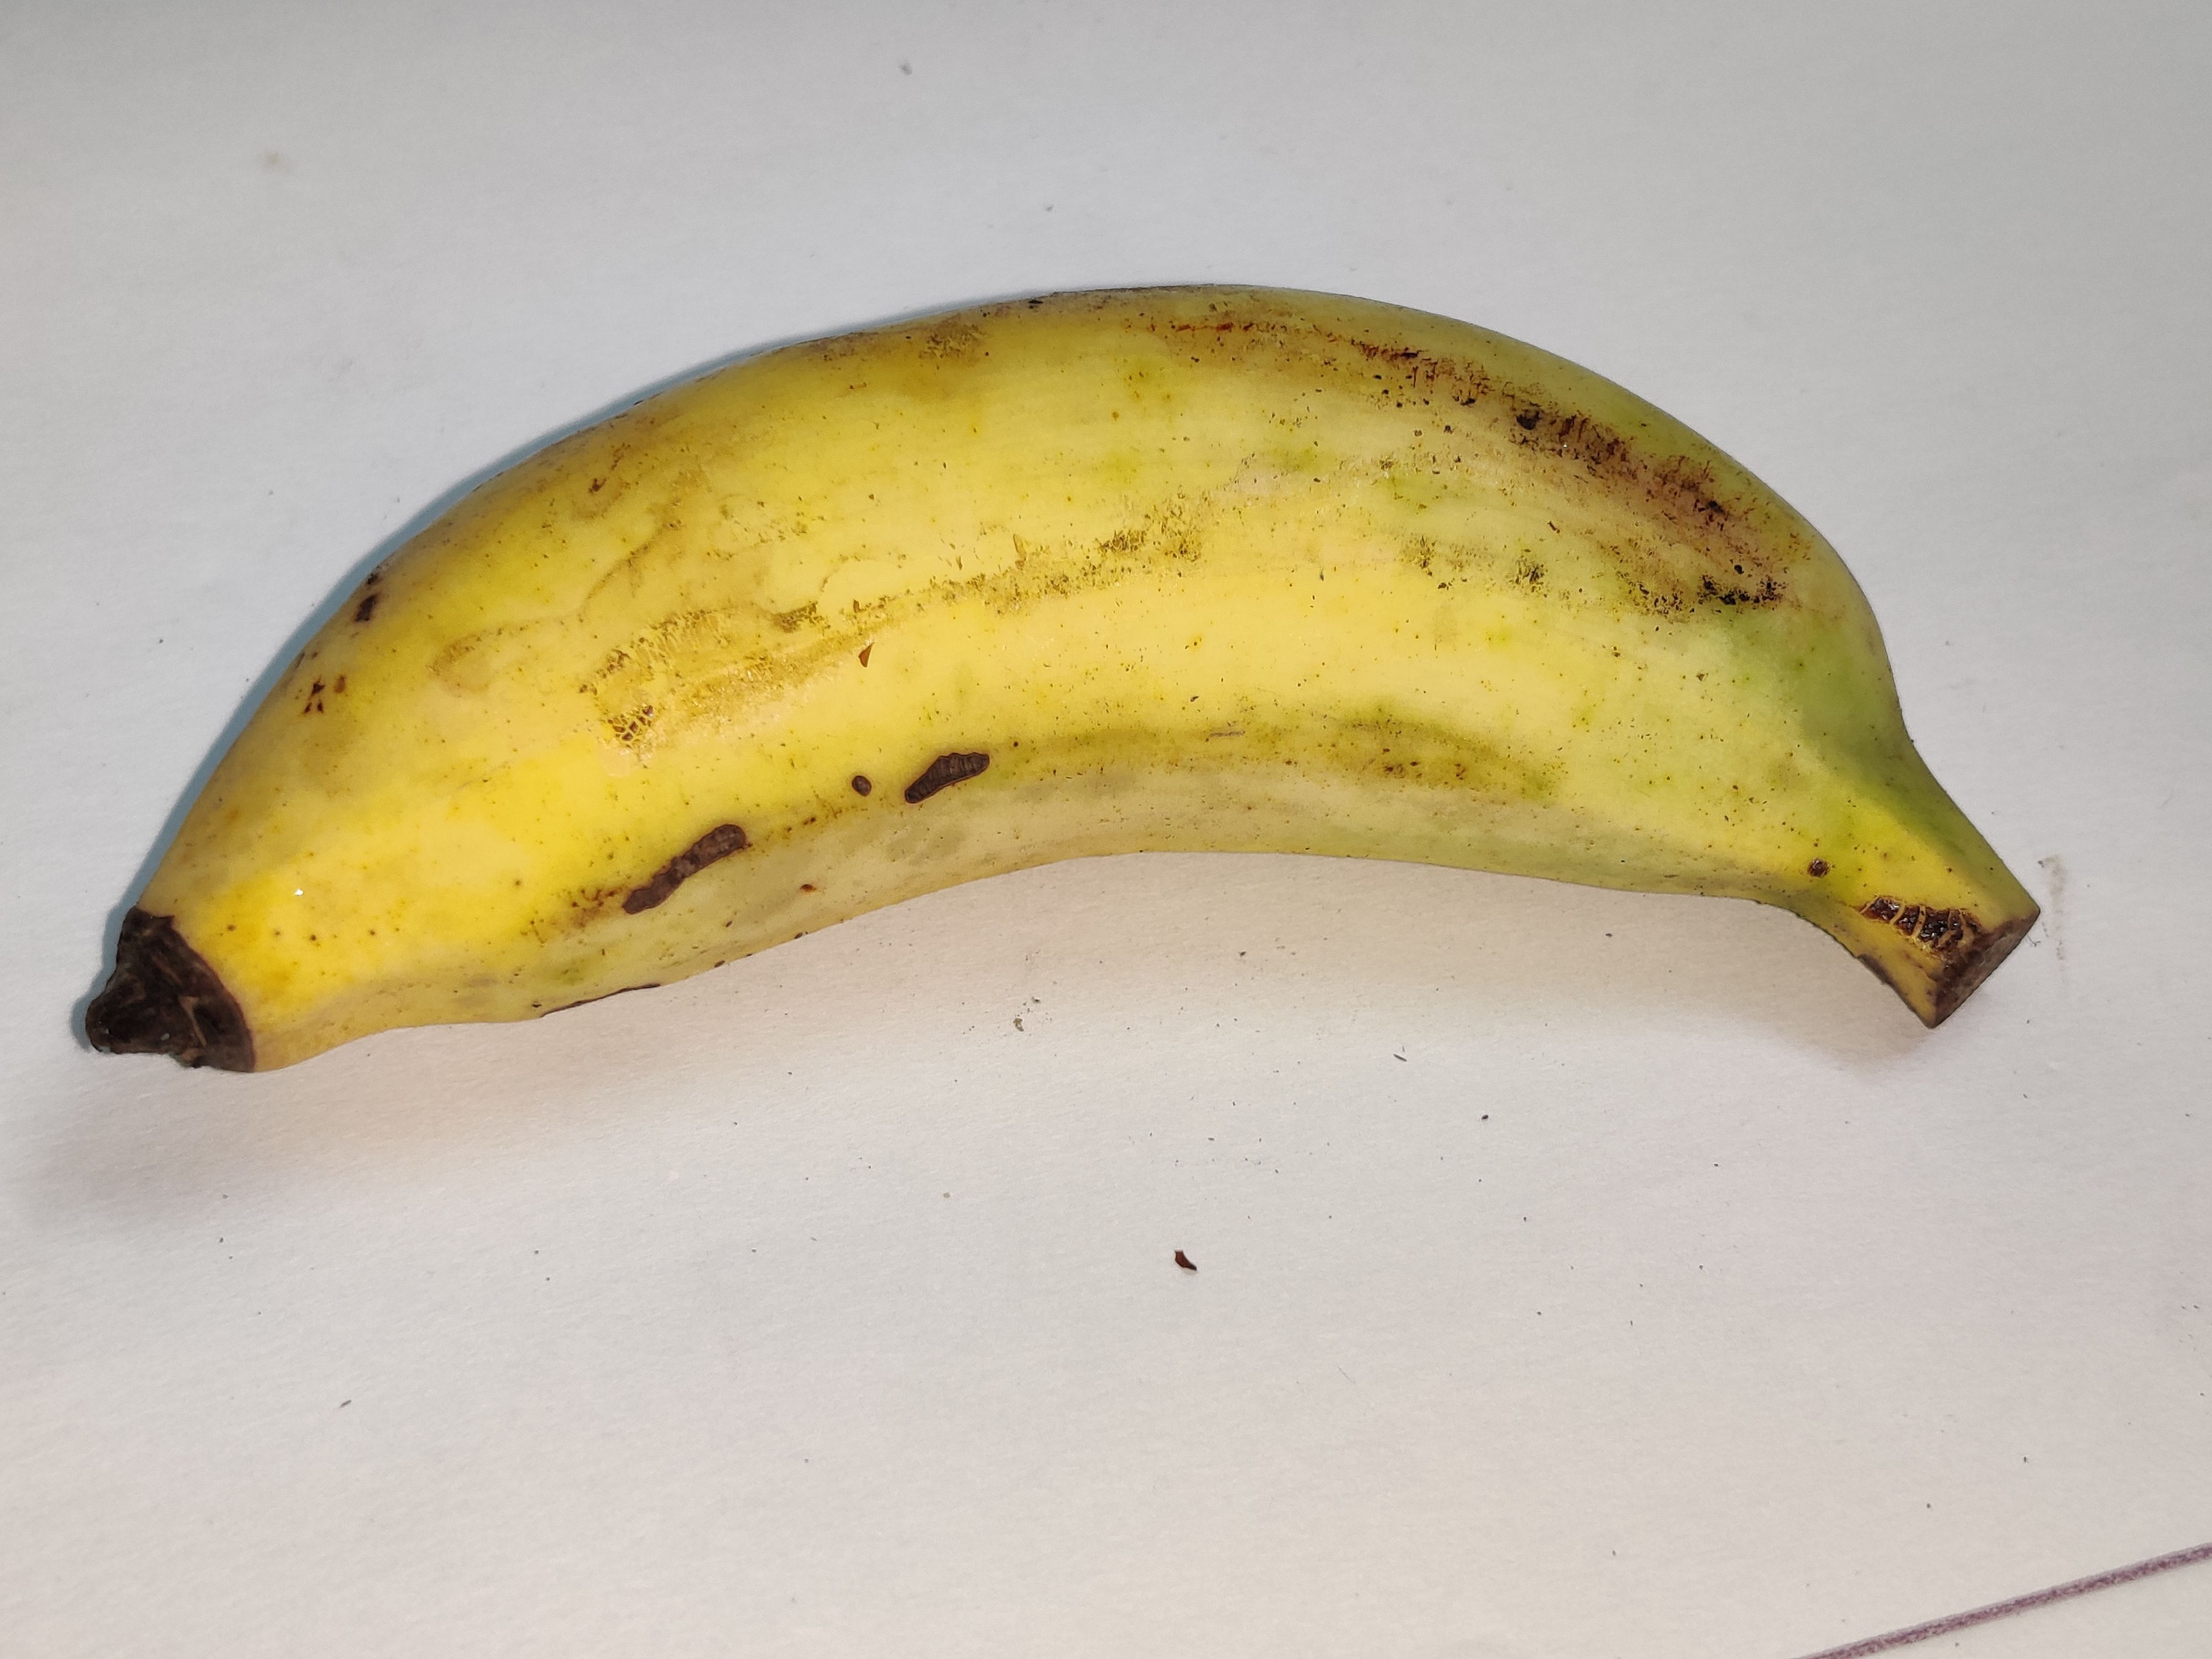
Fruit: banana
Grade: 1st-grade